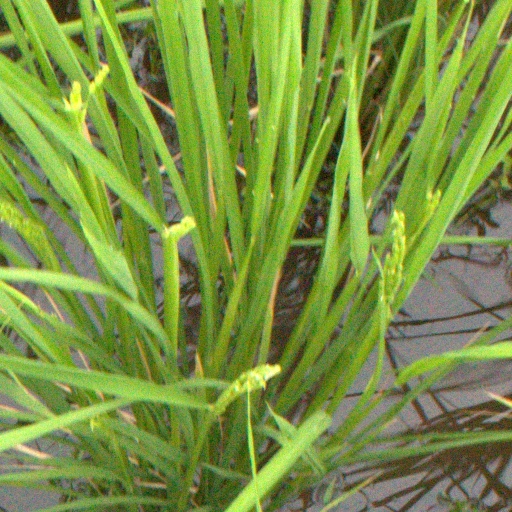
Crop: rice